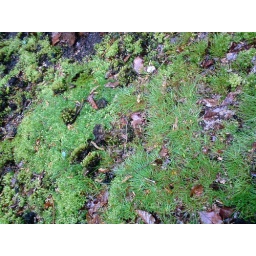
very short growing grass maybe one or two inches and very spiky that i see around the forest